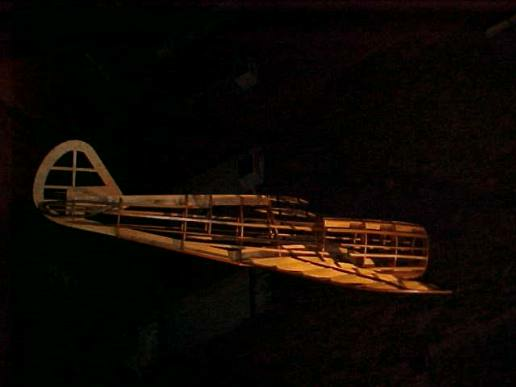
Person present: No